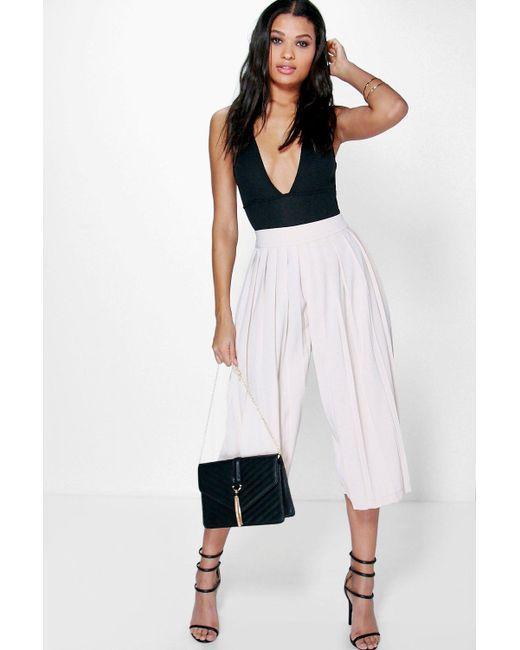
Sexy ärmellose schwarze Bluse mit flauschiger weißer Hose